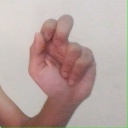
अक्षर: ढ